2010 Penn State Nittany Lions football team

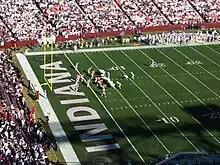
The offense lines up just before Silas Redd's touchdown

Aided by turnovers, the #1 Crimson Tide defeated the #14 Nittany Lions in front of 101,821 in Tuscaloosa. After both teams exchanged punts, the Crimson Tide scored a touchdown to make it 7–0 with a pass to Julio Jones. Penn State blew a chance to tie the game after Bolden was picked off and the Tide marched downfield to make it 14–0. Alabama would add another field goal and miss one more as the Nittany Lions continued to have trouble finishing off drives. Early in the 4th, Alabama put the game away with a Trent Richardson touchdown dive to go up 24–0, but Penn State finally got on the board with a field goal to make it 24–3, yet the Nittany Lions could not close the gap any further. This game was the first time they had been held to 3 points since losing 13–3 in 2006 at Wisconsin, but avoided their first shutout loss since a 20–0 loss to Michigan in 2001. Penn State also got some playing time for backup Kevin Newsome who completed his first pass of 2010 (his only pass attempt against Youngstown State was an incompletion that led to a pass interference penalty on the Penguins). Despite the loss, the Nittany Lions still have not surrendered more than 24 points in the regular season since the 2007 35–31 loss to Michigan State.